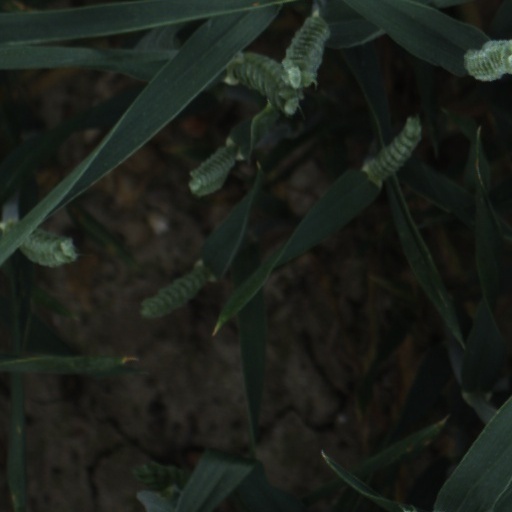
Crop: wheat